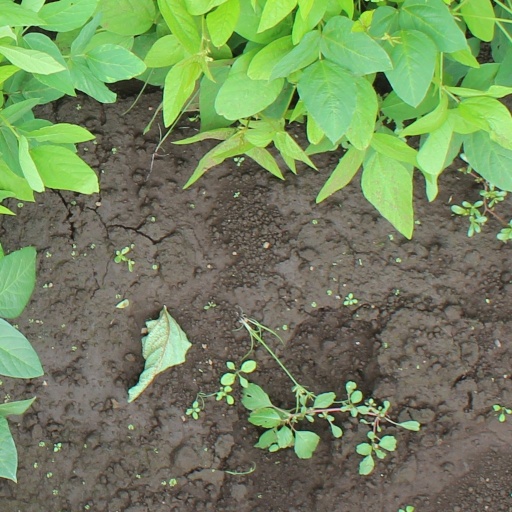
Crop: soybean